Kali Fajardo-Anstine

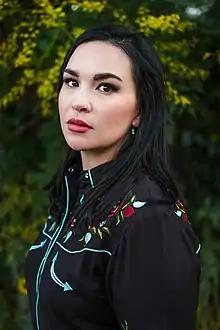
Kali Fajardo-Anstine

Kali Fajardo-Anstine (born November 9, 1986) is an American novelist and short story writer from Denver, Colorado. She won the 2020 American Book Award for "Sabrina & Corina: Stories" and was a 2019 finalist for the National Book Award for Fiction. Her first novel, "Woman of Light: A Novel" (2022), is a national bestseller and won the 2023 WILLA Literary Award in Historical Fiction. She is the 2022–2024 Endowed Chair in Creative Writing at Texas State University and a 2023 Guggenheim Fellow.